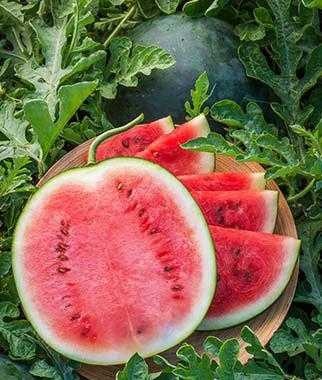
Label: Watermelon